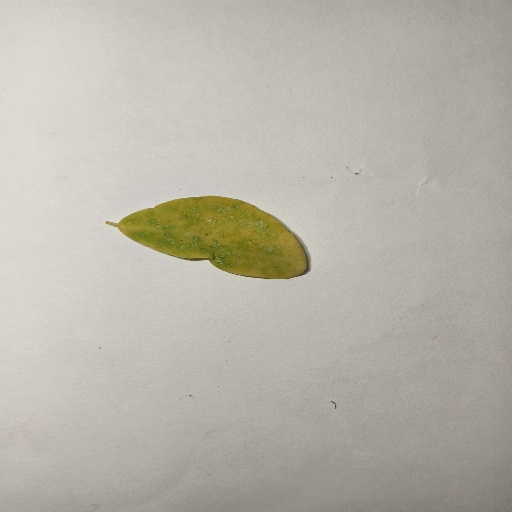
Species: Sojina
Leaf condition: Yellow Leaf